Henry B Bolster

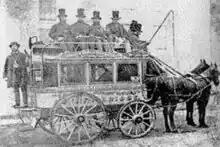

Henry Bolster business is Omnibus business @ 23 W. 43rd St N.Y. Route from there to Fulton Ferry. Omnibus firm in 1852 was Bolster, Andrews & McDonald, changed to S.W. & S.M. Andrews & McDonald, latter died in 1871 leaving it S.W. & S.M. Andrews. They had 450 horses on this line.